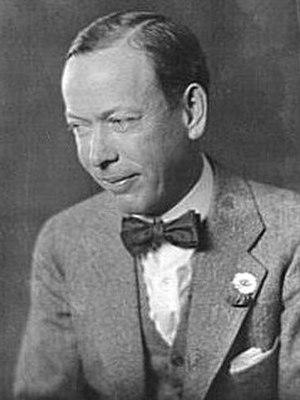
Frank Craven est un acteur, dramaturge, librettiste, lyriciste, metteur en scène, producteur, réalisateur et scénariste américain, de son vrai nom Francis Henry Craven, né à Boston le 24 août 1875, mort d'une crise cardiaque à Beverly Hills le 1ᵉʳ septembre 1945.